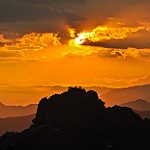
Label: mountain